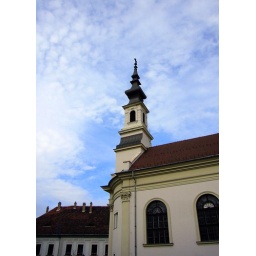
The sky has some blue in it today.